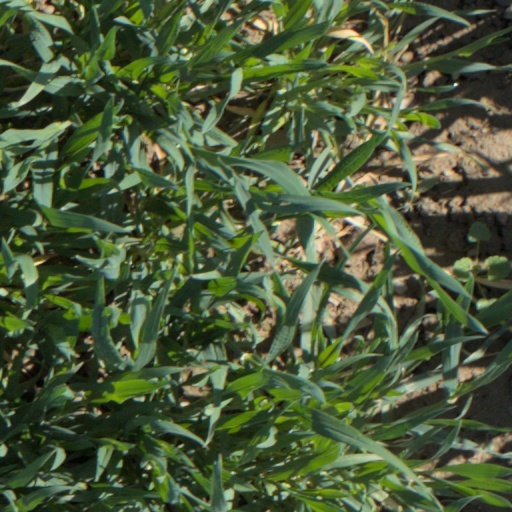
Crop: wheat